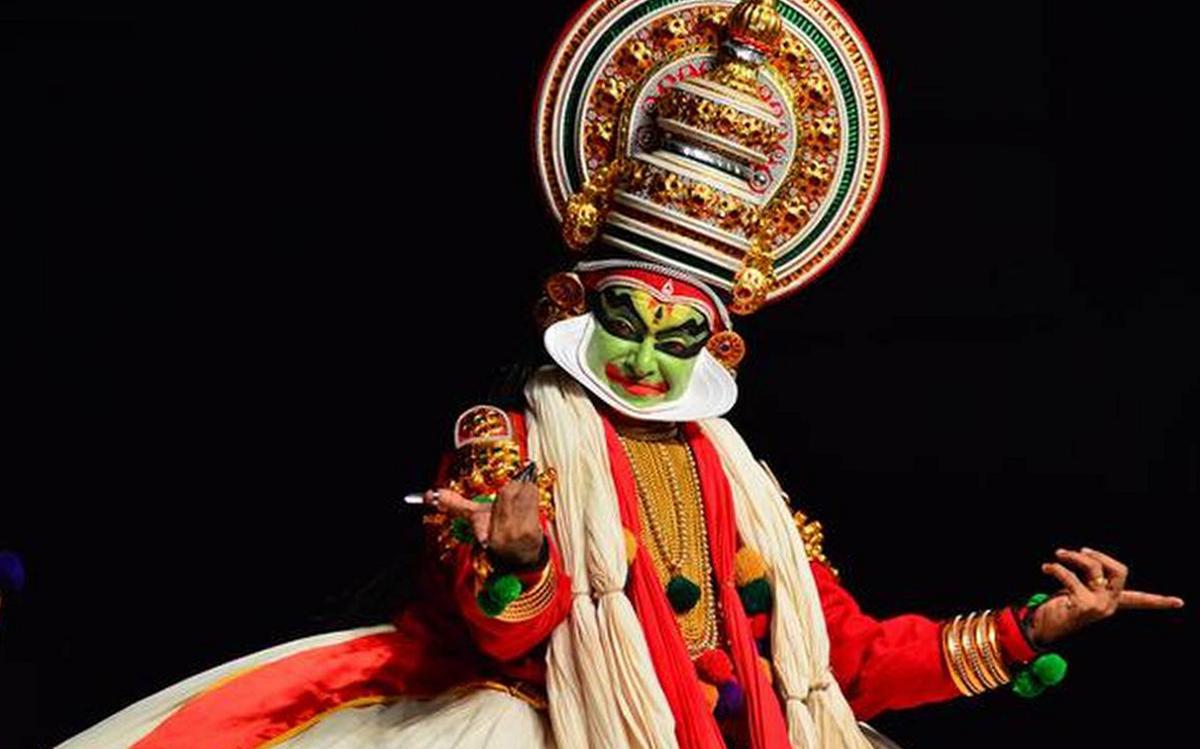
Dance form: kathakali